Nat Sternberg

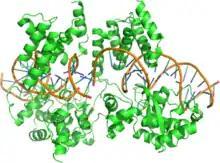
Dimer of P1 Cre recombinase bound to DNA

In 1976, Sternberg joined the group being established by Michael Yarmolinsky in the Laboratory of Molecular Biology of the National Cancer Institute's Frederick Cancer Research Center at Fort Detrick, Frederick, Maryland, where he started to study the phage P1. From 1981 he directed his own group, continuing to research the P1 phage, as well as branching out to study DNA recombination in mammalian cells. In 1984, his group moved to the Central Research and Development Department of DuPont, in Wilmington, Delaware, and Sternberg was a senior research fellow at DuPont Merck at the time of his death.